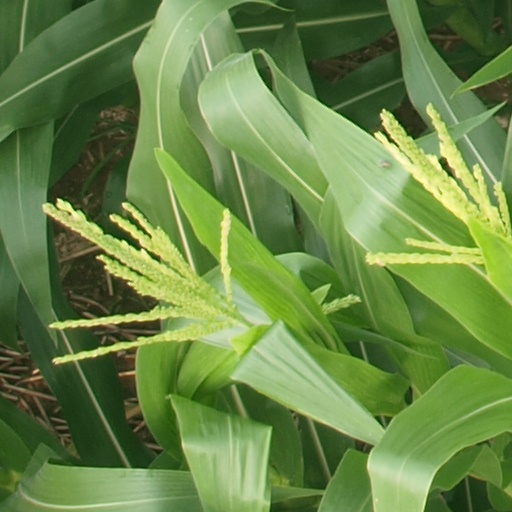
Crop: maize; corn